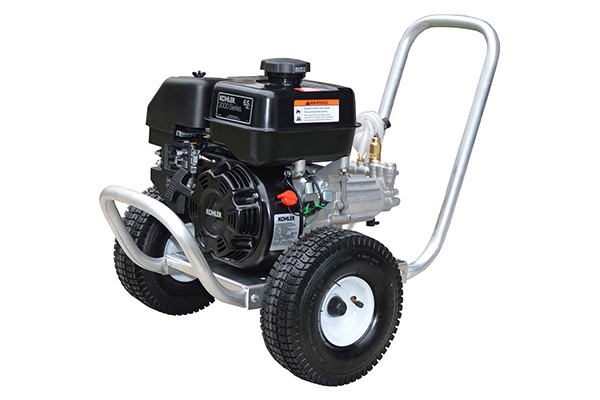
NILFISK P/W ASSY, C/W, PRO POWER, DIR, GAS, 6.5HP KOHLER SH2
STANDAR ACCESSORIES: • Gun/wand assembly • 25′ hose w/ couplers • Chemical injector • 3 color-coded QC spray nozzles • 1 color-coded QC chemical nozzle NOTE: 2700-3300 PSI models include 22mm twist coupler socket hose ends; 4200 PSI models include 22mm twist socket x 3/8″ QC plug hose . FEATURES: • Revolutionary aircraft grade aluminum frame with dual handles (no welds to fail) • 50 mesh inlet filter • Adjustable pressure unloader • Low oil shutdown Kohler, LCT & GX models only • Pneumatic tires • Dual padded shock absorbing feet • 3/4″ cold-rolled steel axle • Kohler SH, Honda GC Series consumer grade & GX Series commercial grade engines are 50 state approved • Thermo-sensor (prevents overheating in bypass mode) SH265 ENGINE. MODEL# PPS2527KAI THIS PRODUCT IS PICK UP ONLY. WE DO NOT OFFER SHIPPING ON THIS PRODUCT. PLEASE SELECT LOCAL PICKUP AT CHECKOUT.
Brand: NILFISK
Category: Home & Garden > Lawn & Garden > Outdoor Power Equipment > Pressure Washers